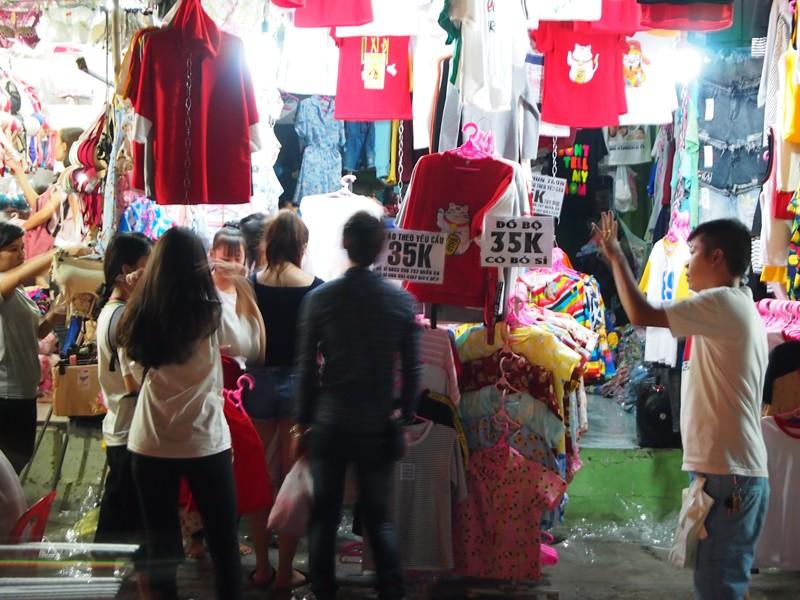
có nhiều người đang đứng ở trước quầy hàng quần áo